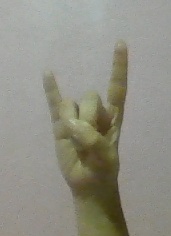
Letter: la